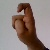
The image shows a hand gesture representing the letter 'X' in Indian Sign Language.